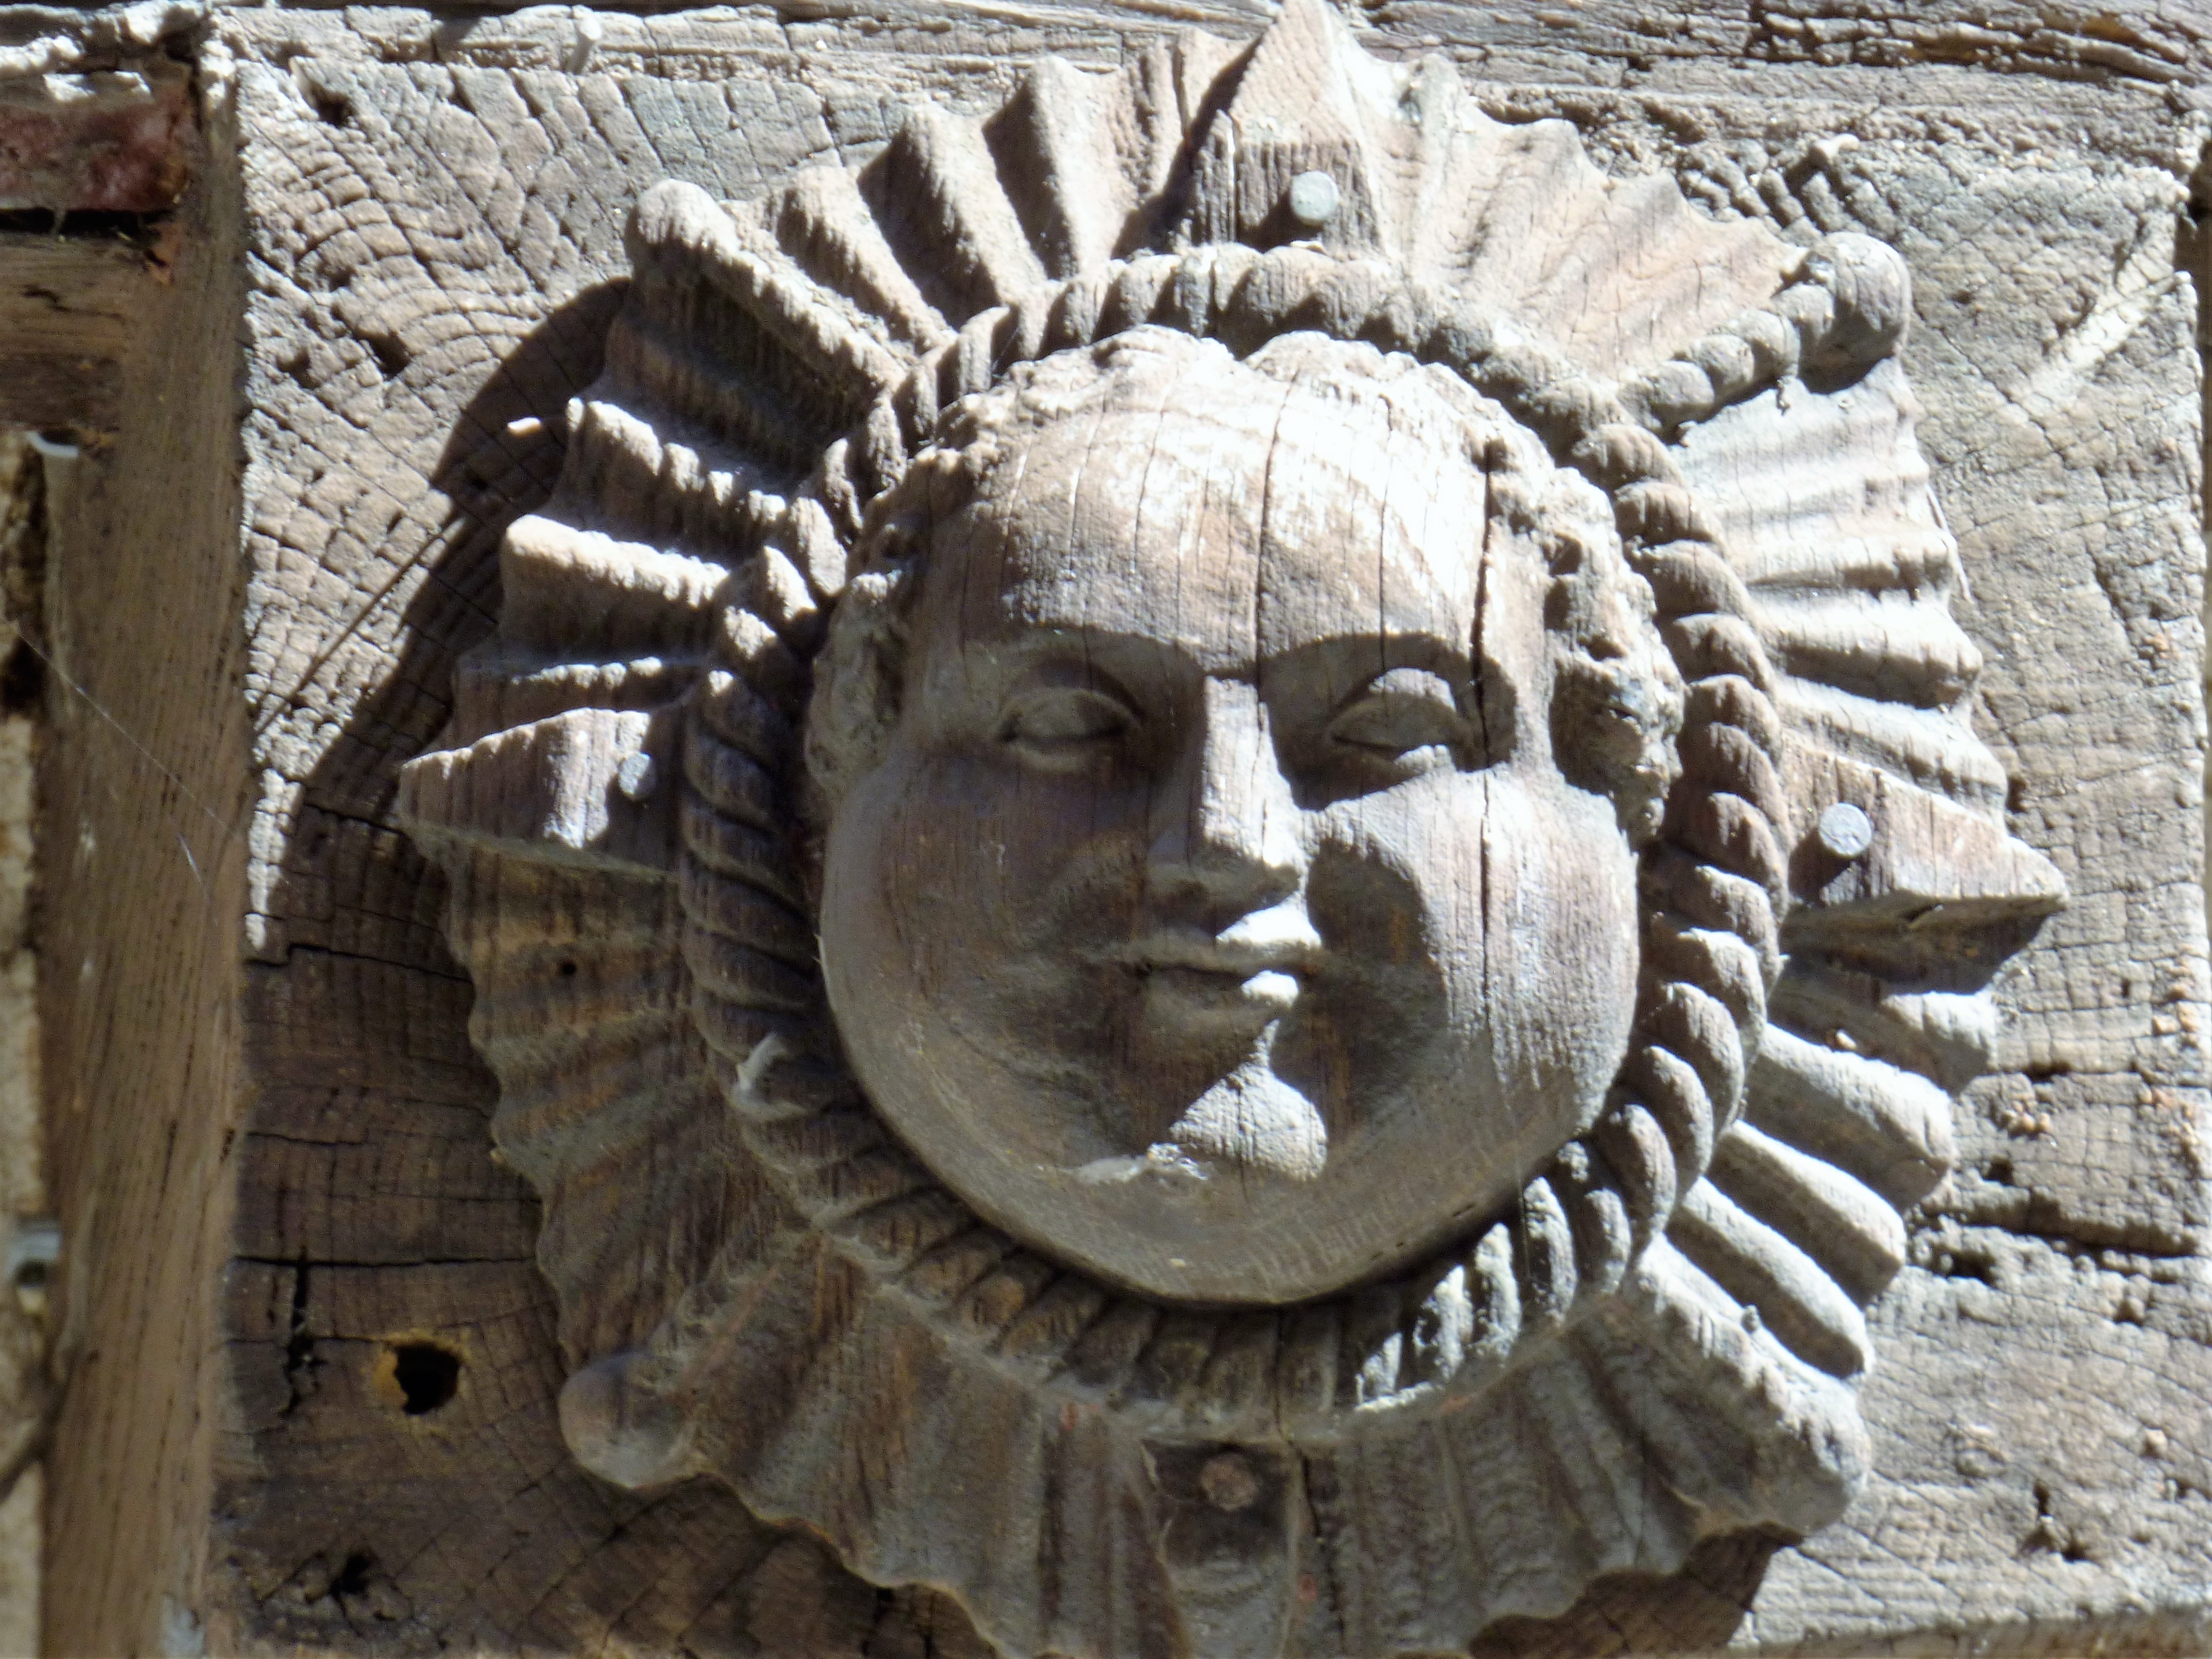
monument, statue, face, sculpture, art, temple, history, carving, relief, dijon, mythology, wood carving, archaeological site, stone carving, street glassware, ancient history, maya civilization